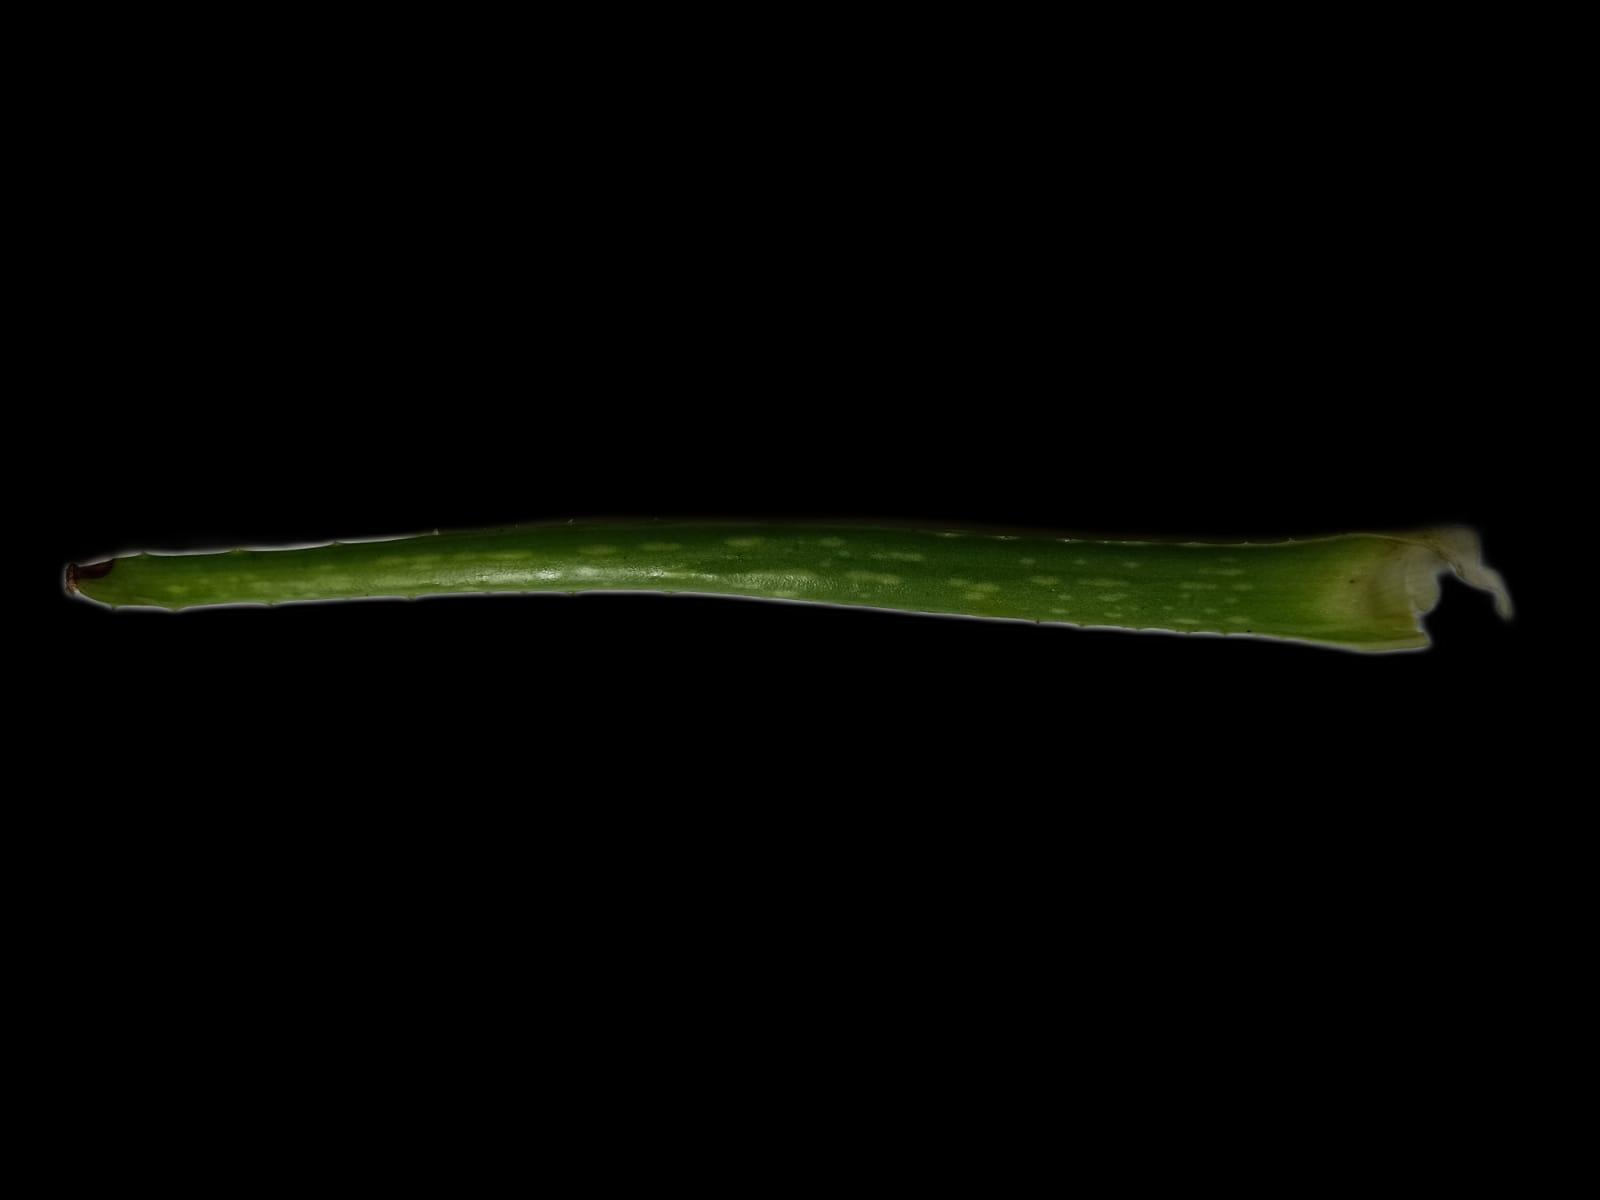
Plant: Aloe Vera